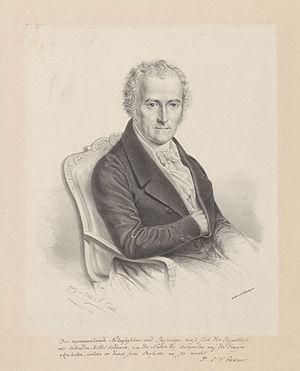
Karl Friedrich von Gärtner est un médecin et botaniste allemand, né le 1ᵉʳ mai 1772 à Göppingen et mort le 1ᵉʳ septembre 1850 à Calw.